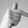
ASL letter: T